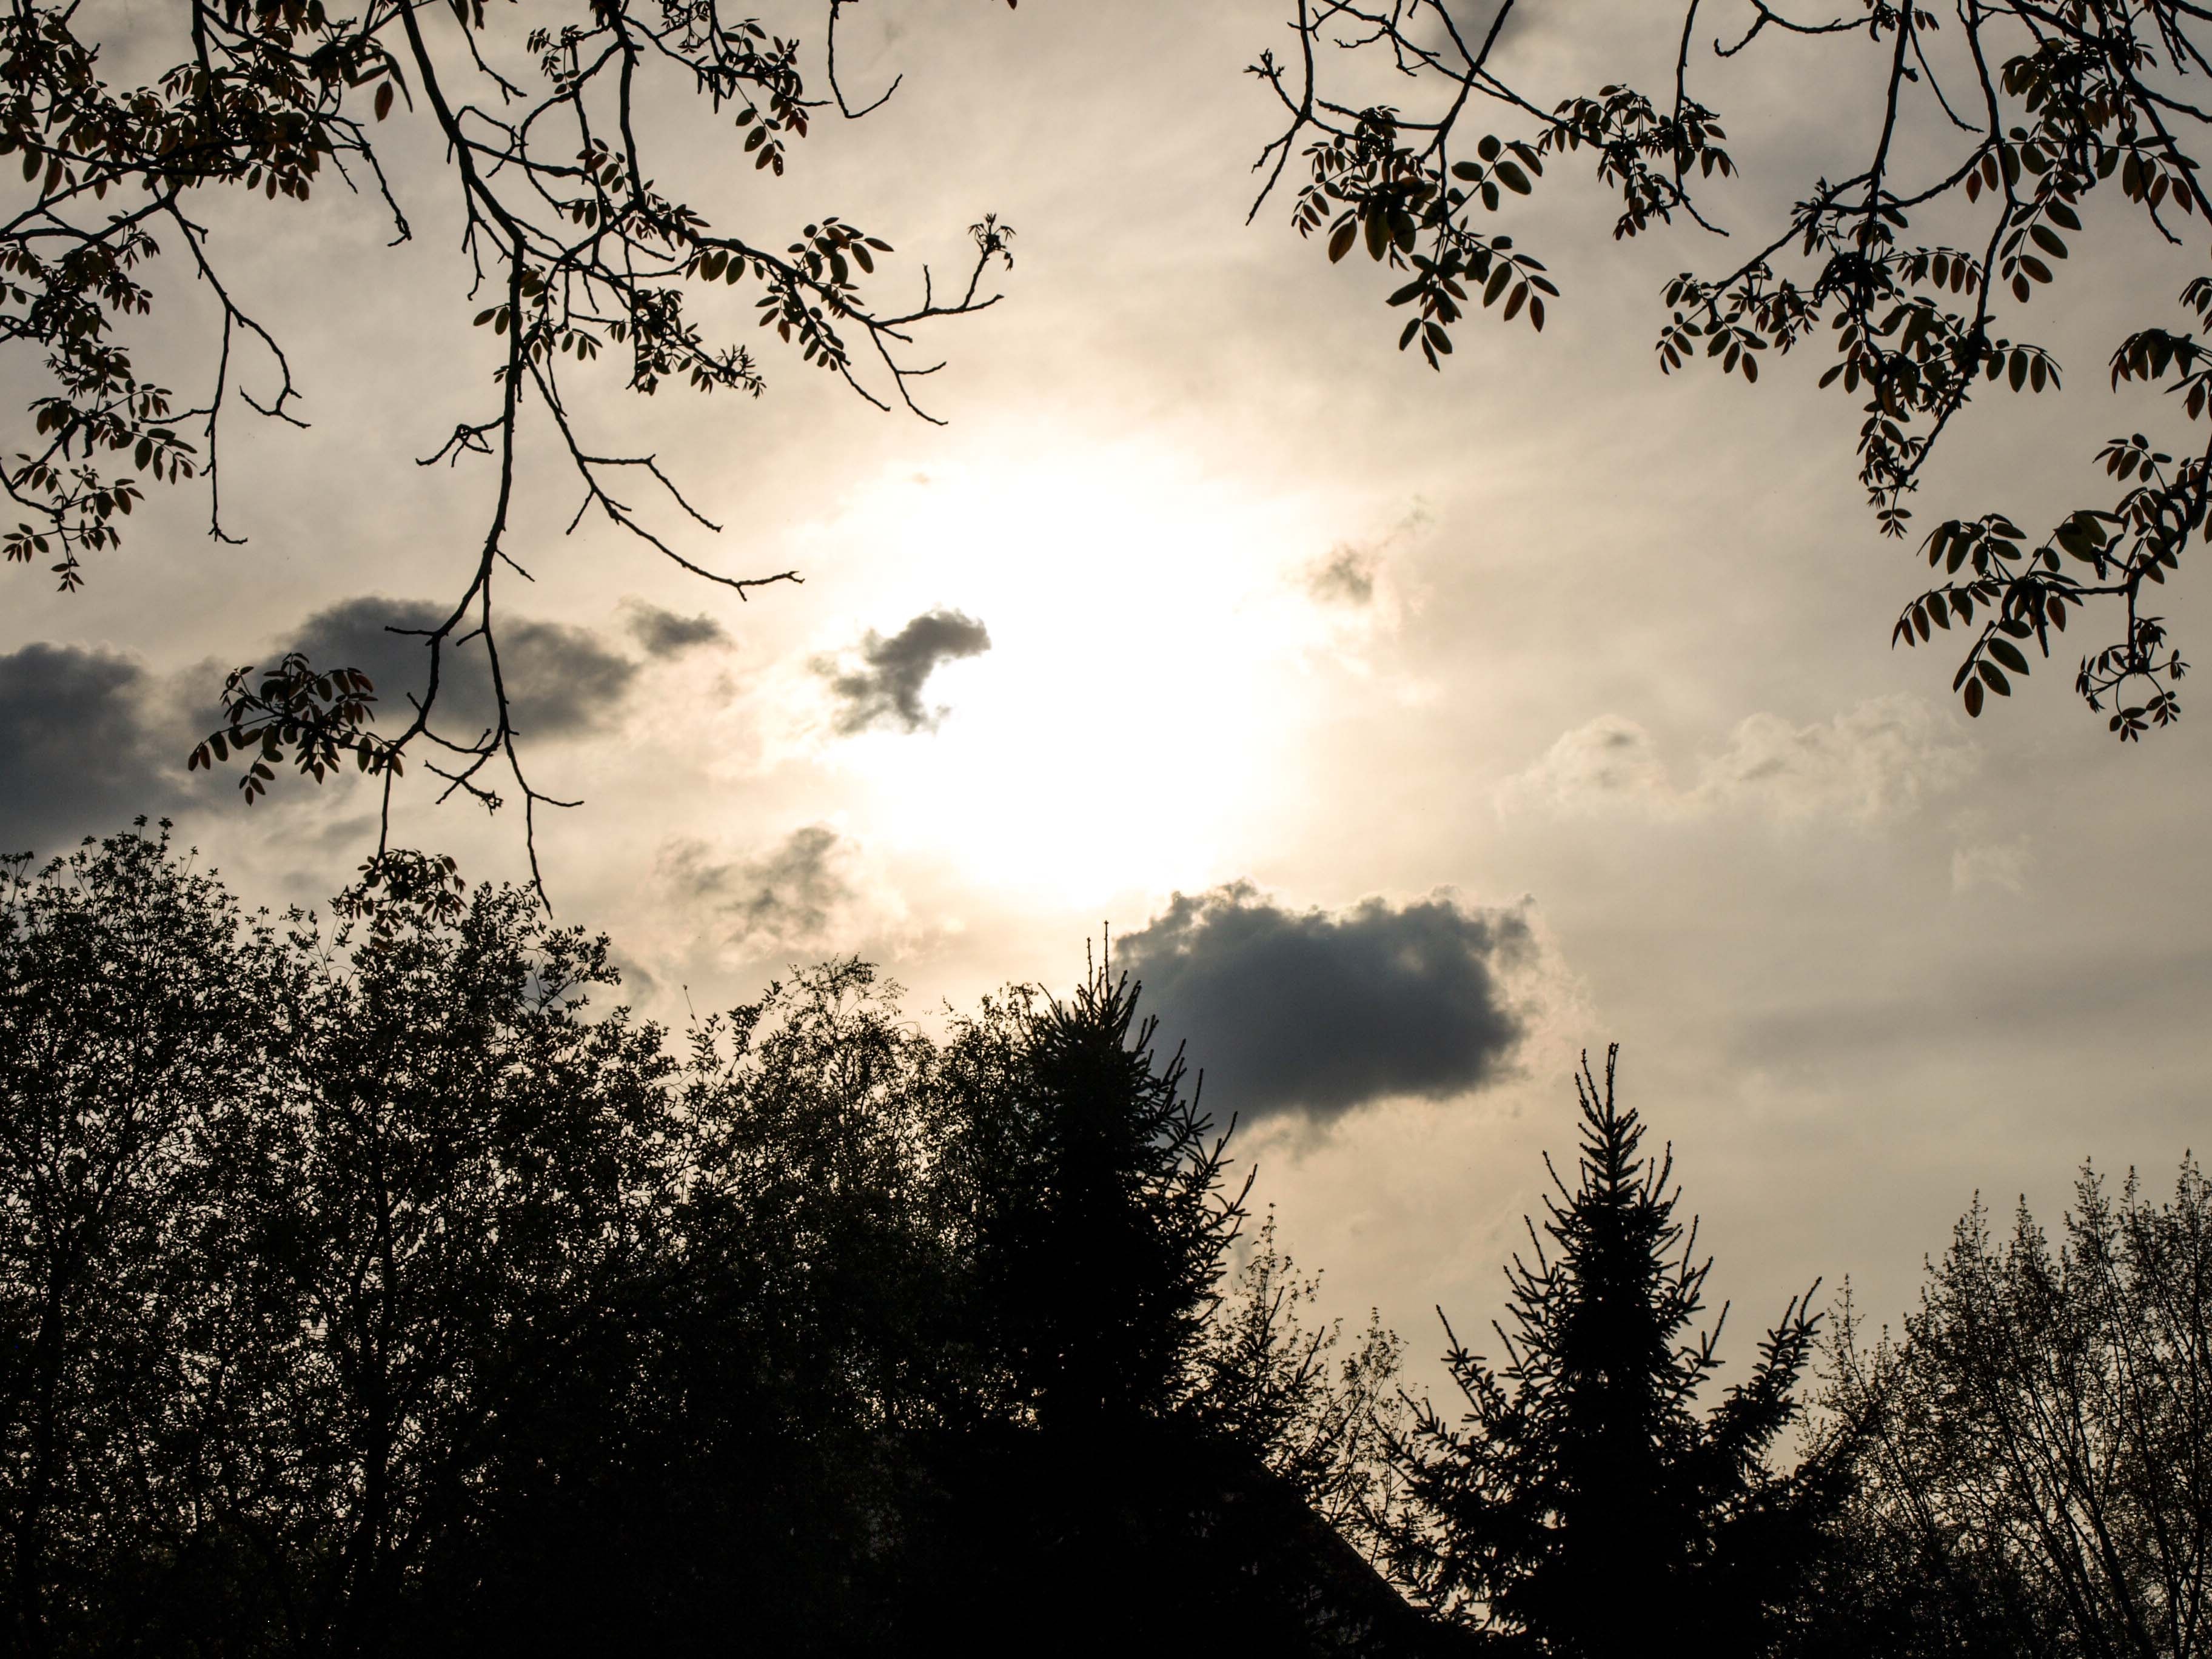
tree, nature, branch, cloud, plant, sky, sun, sunrise, sunset, sunlight, morning, leaf, dawn, atmosphere, dusk, evening, darkness, monochrome, trees, atmospheric phenomenon, woody plant